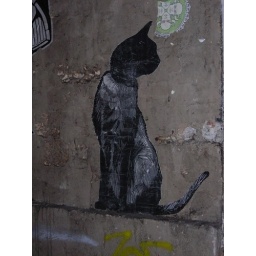
black cat on a wall near Odeon metro stop